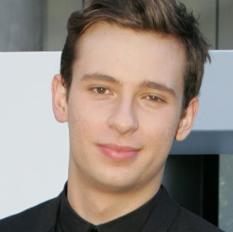
Age: 21